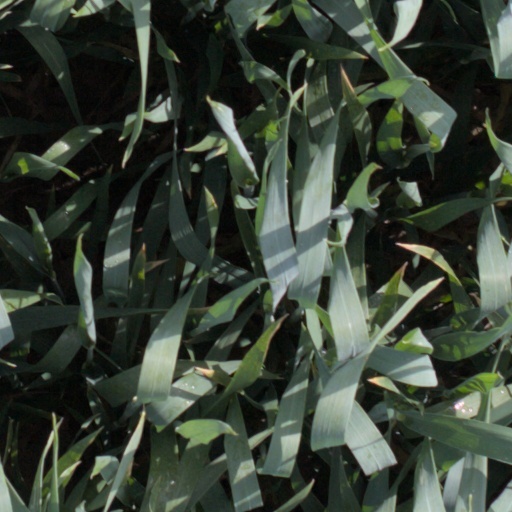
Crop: wheat